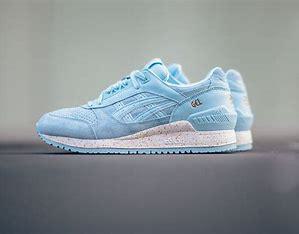
Brand: Asics
Model: Gel Respector